Ferrari F40

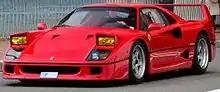
Hidden headlamps

The suspension setup was similar to the GTO's double wishbone setup, though many parts were upgraded and settings were changed; the unusually low ground clearance prompted Ferrari to include the ability to raise the vehicle's ground clearance when necessary for later cars via hydraulic lift chambers in the front dampers.